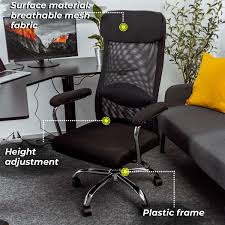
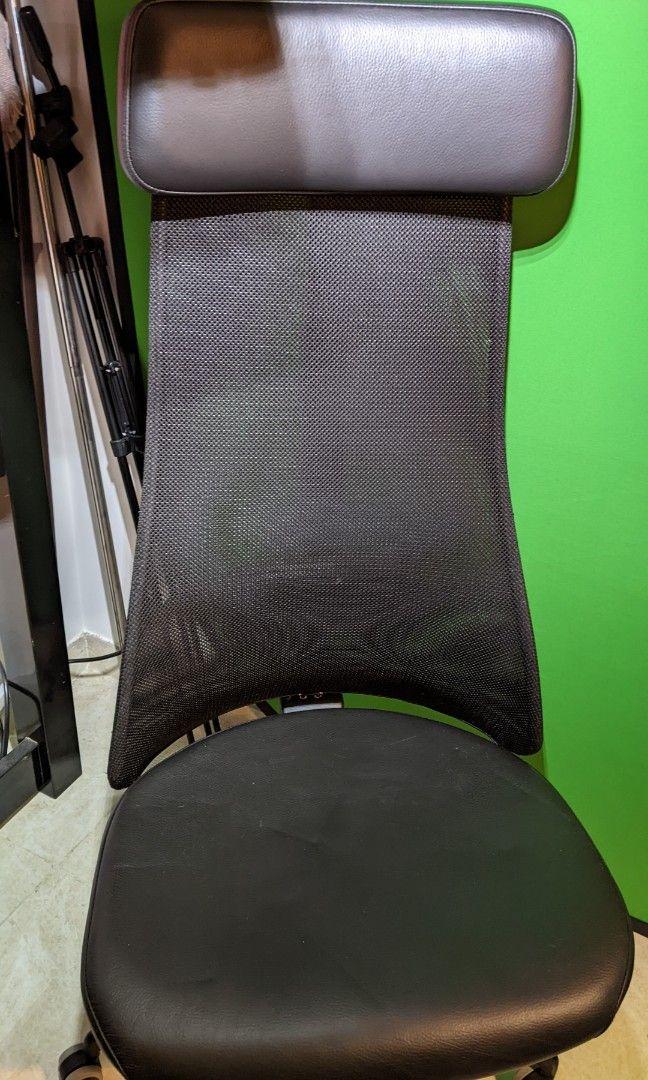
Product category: items_chair
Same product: no